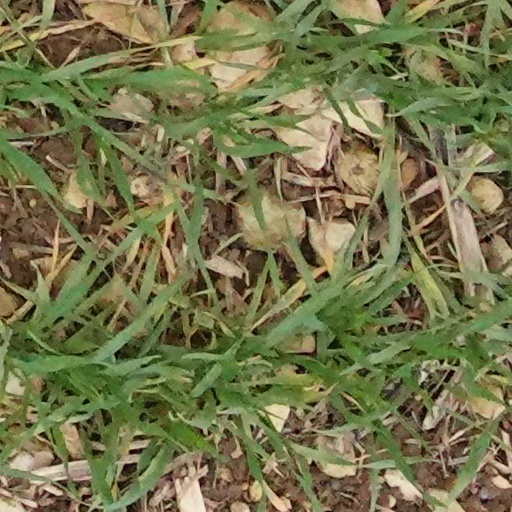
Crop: wheat